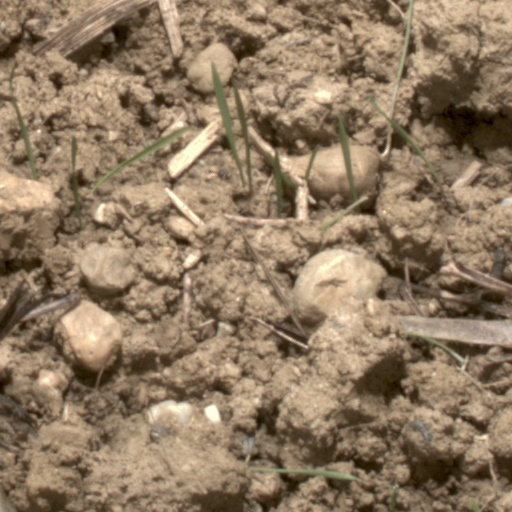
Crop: wheat